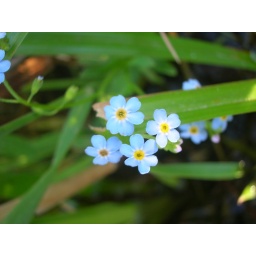
Cute little blue flowers near the river.